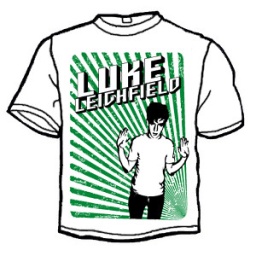
September 2007Blue, green, red and yellow prints on white t-shirtsDesigned by Manuel BraverLimited to 25 blue | 25 green | 25 red | 25 yellow